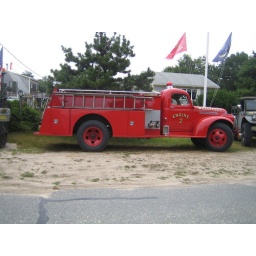
Fire truck on display in front of a house in North Eastham.